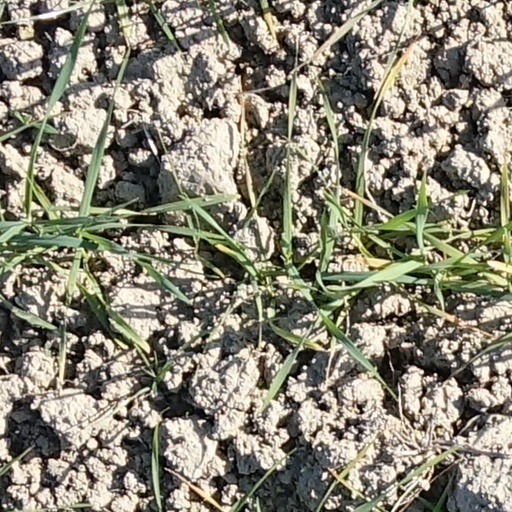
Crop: wheat